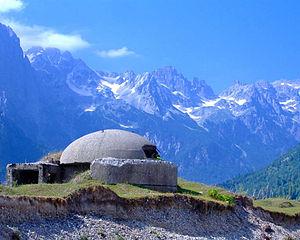
Le communisme est initialement un ensemble de doctrines politiques, issues du socialisme et, pour la plupart, du marxisme, s'opposant au capitalisme et visant à l'instauration d'une société sans classes sociales, sans salariat et une mise en place d'une totale socialisation économique et démocratique des moyens de production.